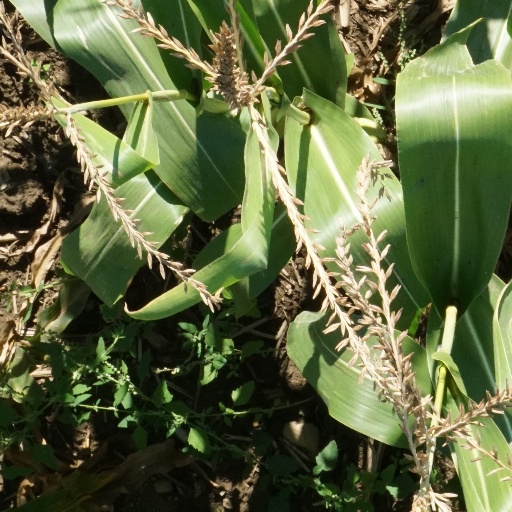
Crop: maize; corn